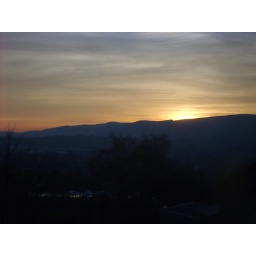
Shows the mountain outline in Cwmbran just as the sun is setting. This photo was taken from my bedroom window.